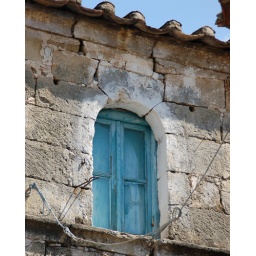
Blue window in cracked stone facade